Jairo Labourt

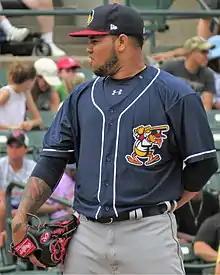
Labourt with the Toledo Mud Hens in 2017

Jairo Snaider Labourt (born March 7, 1994) is a Dominican professional baseball pitcher who is a free agent. He has previously played in Major League Baseball (MLB) for the Detroit Tigers.